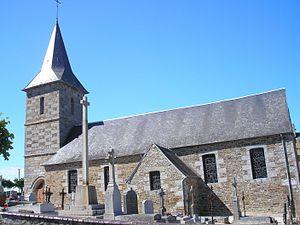
Le Mesnil-Robert (Normandie, France). L'église Saint-Pierre.
Le Mesnil-Robert est une commune française, située dans le département du Calvados en région Normandie, peuplée de 193 habitants.